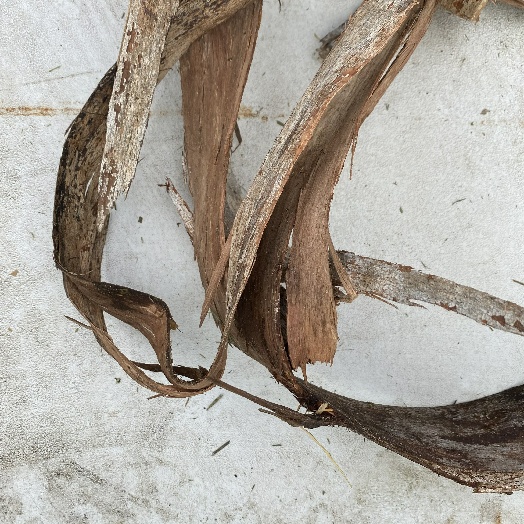
Label: Vegetation